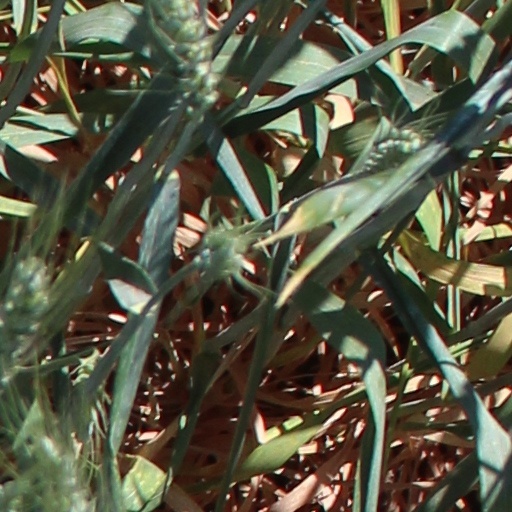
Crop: wheat